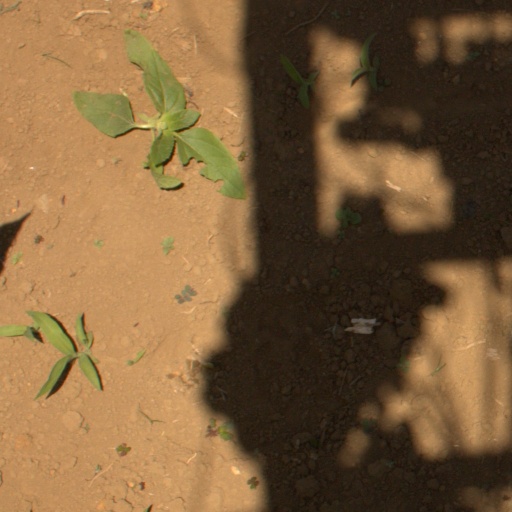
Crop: Jerusalem artichoke